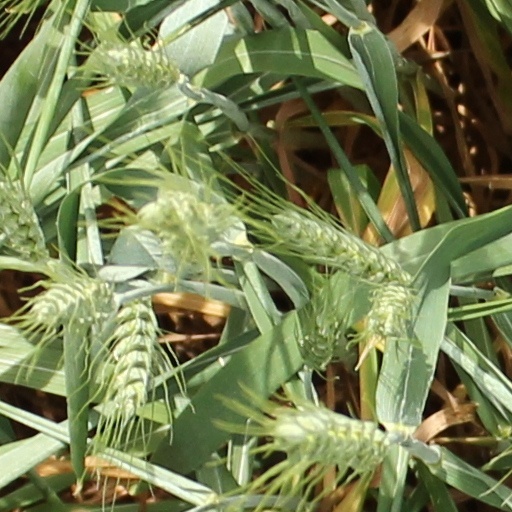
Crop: wheat